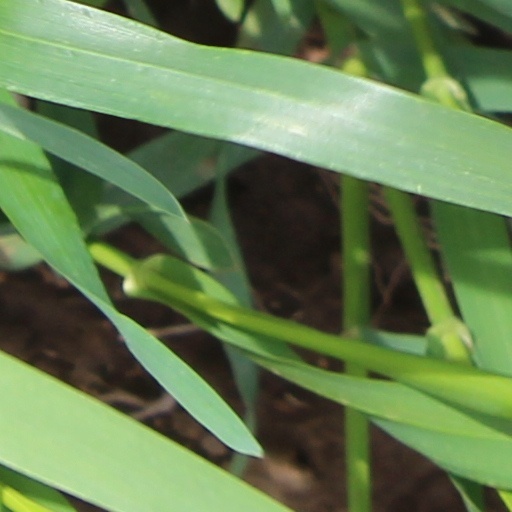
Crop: wheat